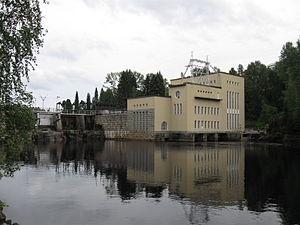
Onni Alcides Tarjanne est un architecte finlandais et professeur d'architecture.